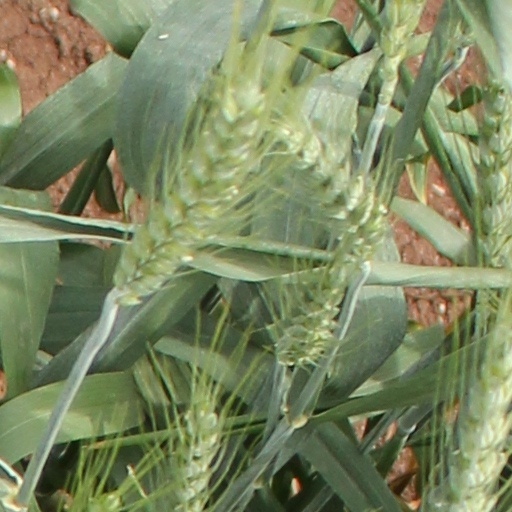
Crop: wheat